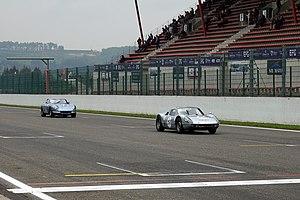
Spa Classic 2019 - The Greatest’s Trophy
Organisé par Peter Auto, Spa-Classic est l'un des plus importants rassemblements de voitures historiques de compétition, avec plus de 300 voitures de course réunies sur le Circuit de Spa-Francorchamps dans les Ardennes-Belges.